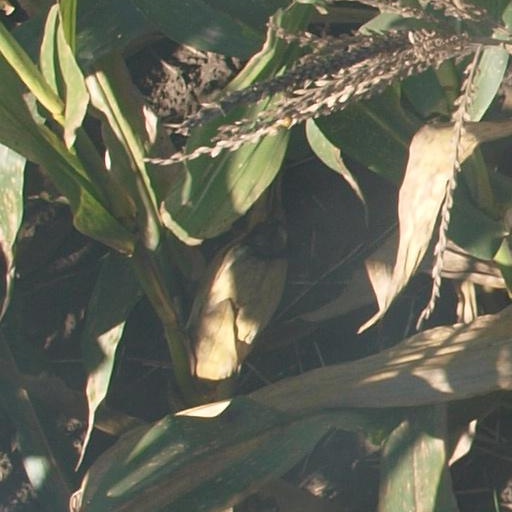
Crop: maize; corn